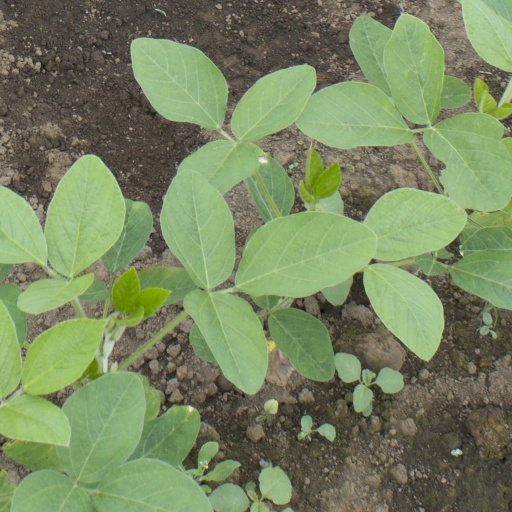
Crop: soybean